Lisa-Maria Moser

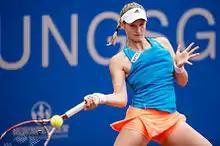
Moser at the 2014 Nürnberger Versicherungscup

Moser won two singles titles and one doubles title on the ITF Women's Circuit in her career. On 28 July 2014, she reached her best singles ranking of world No. 280. On 4 May 2015, she peaked at No. 480 in the doubles rankings.